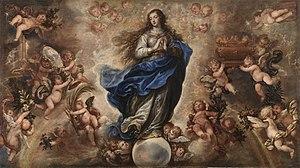
La fête de l'Immaculée Conception est une fête chrétienne qui célèbre l'Immaculée Conception de la Vierge Marie. Elle est célébrée en tant que solennité par l'Église catholique le 8 décembre, ce qui correspond à neuf mois avant la fête de la Nativité de Marie, qui est célébrée le 8 septembre. La fête de l'Immaculée Conception est l'une des fêtes mariales les plus importantes du calendrier liturgique de l'Église catholique. Il s'agit d'une fête de précepte dans plusieurs pays.